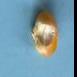
Maize quality: Good